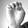
ASL letter: E